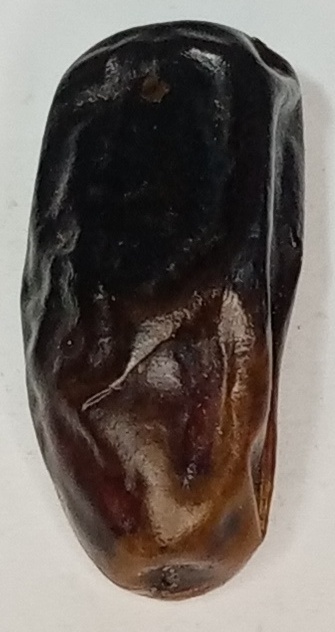
Variety: gajar
Size: small
Grade: grade-1